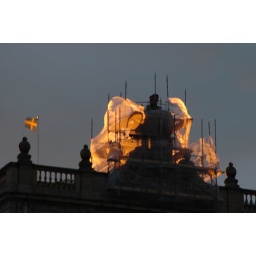
A late evening sun and the wind in the scaffolds on the roof of the house of parliament